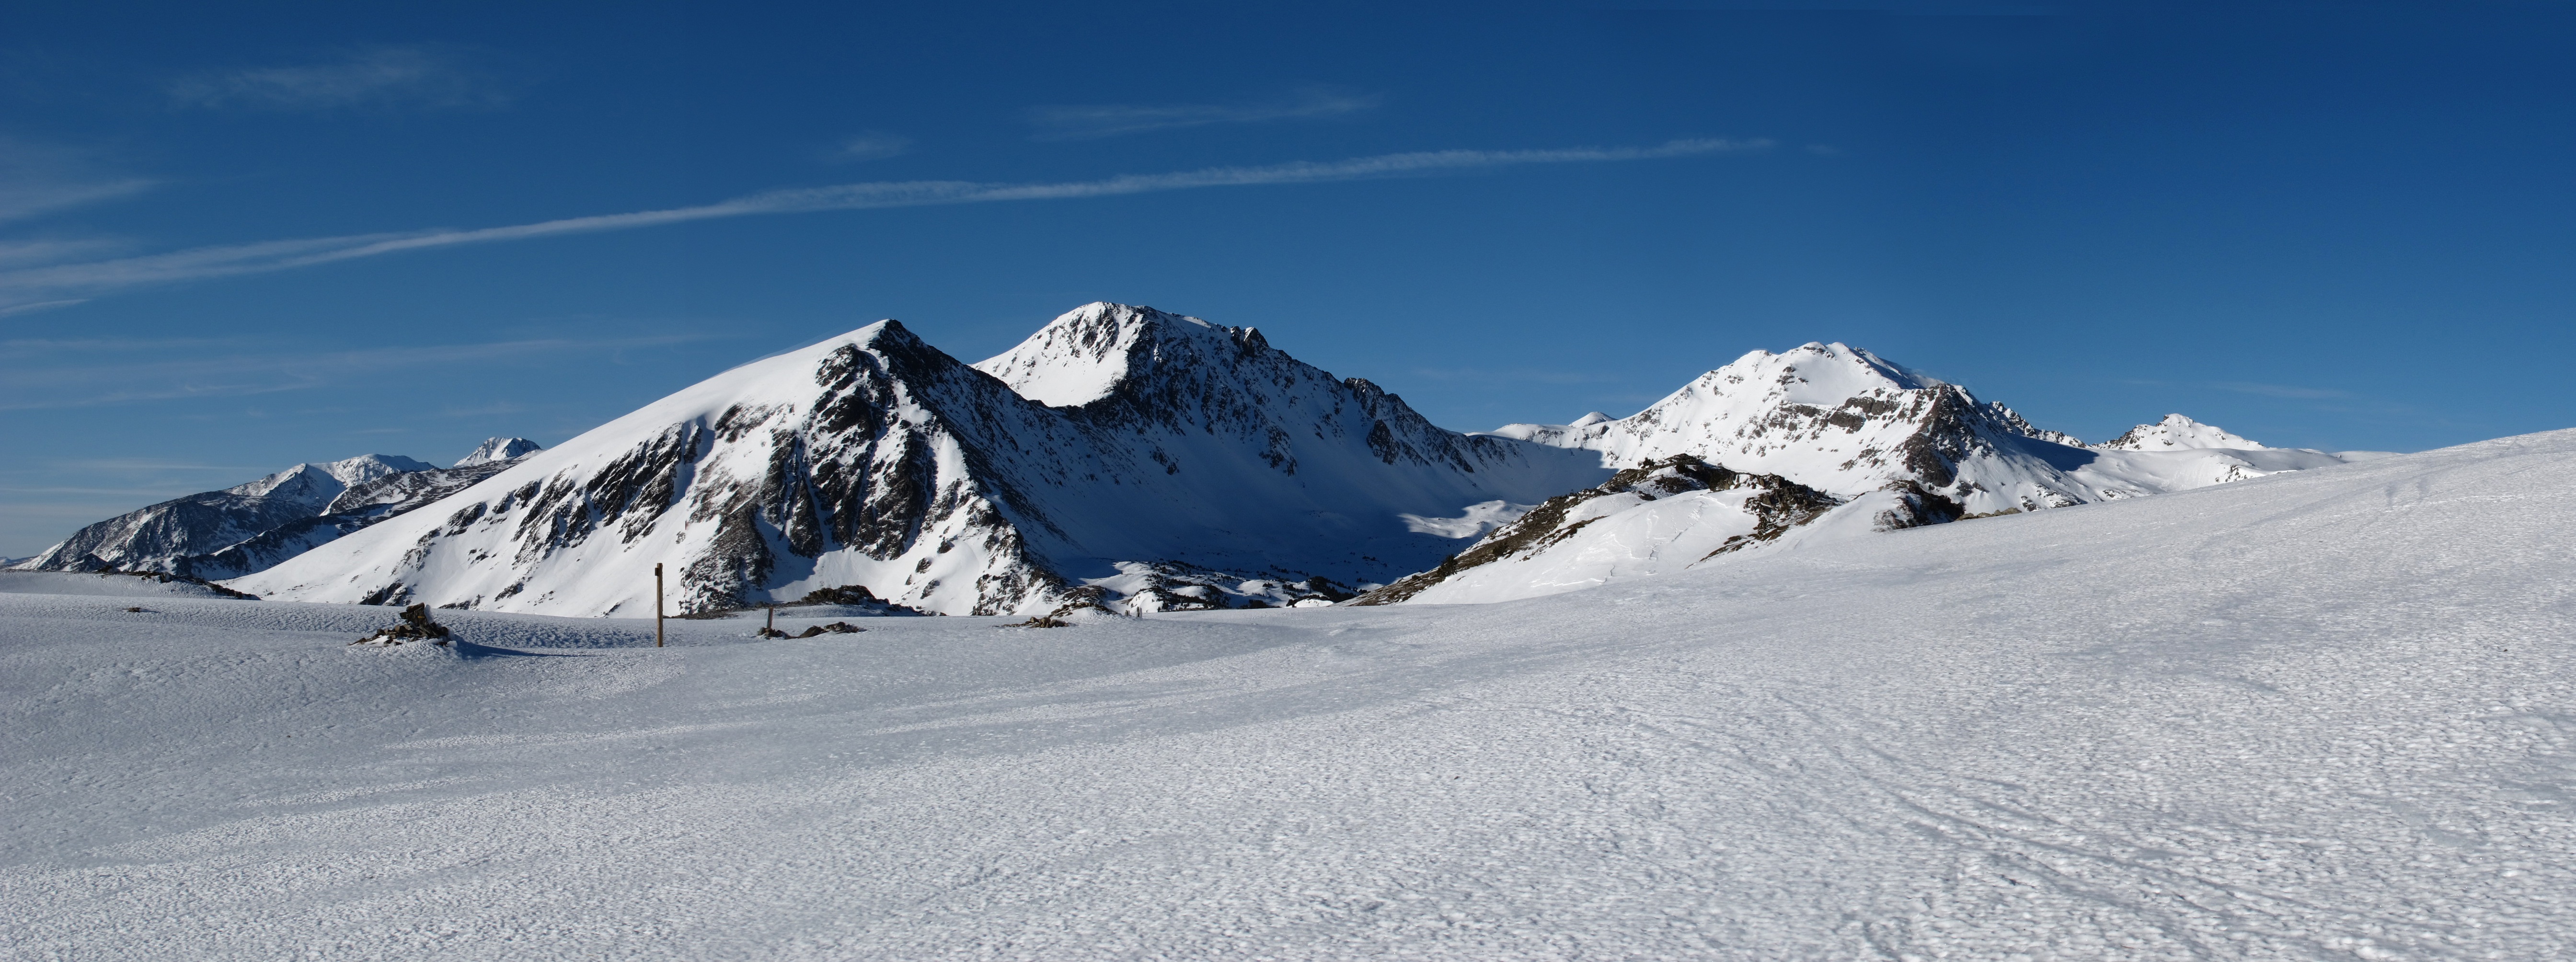
landscape, mountain, snow, winter, view, mountain range, panorama, ridge, summit, mountaineering, winter sport, resort, mountains, alps, piste, landform, ski touring, ski mountaineering, geographical feature, mountainous landforms, geological phenomenon